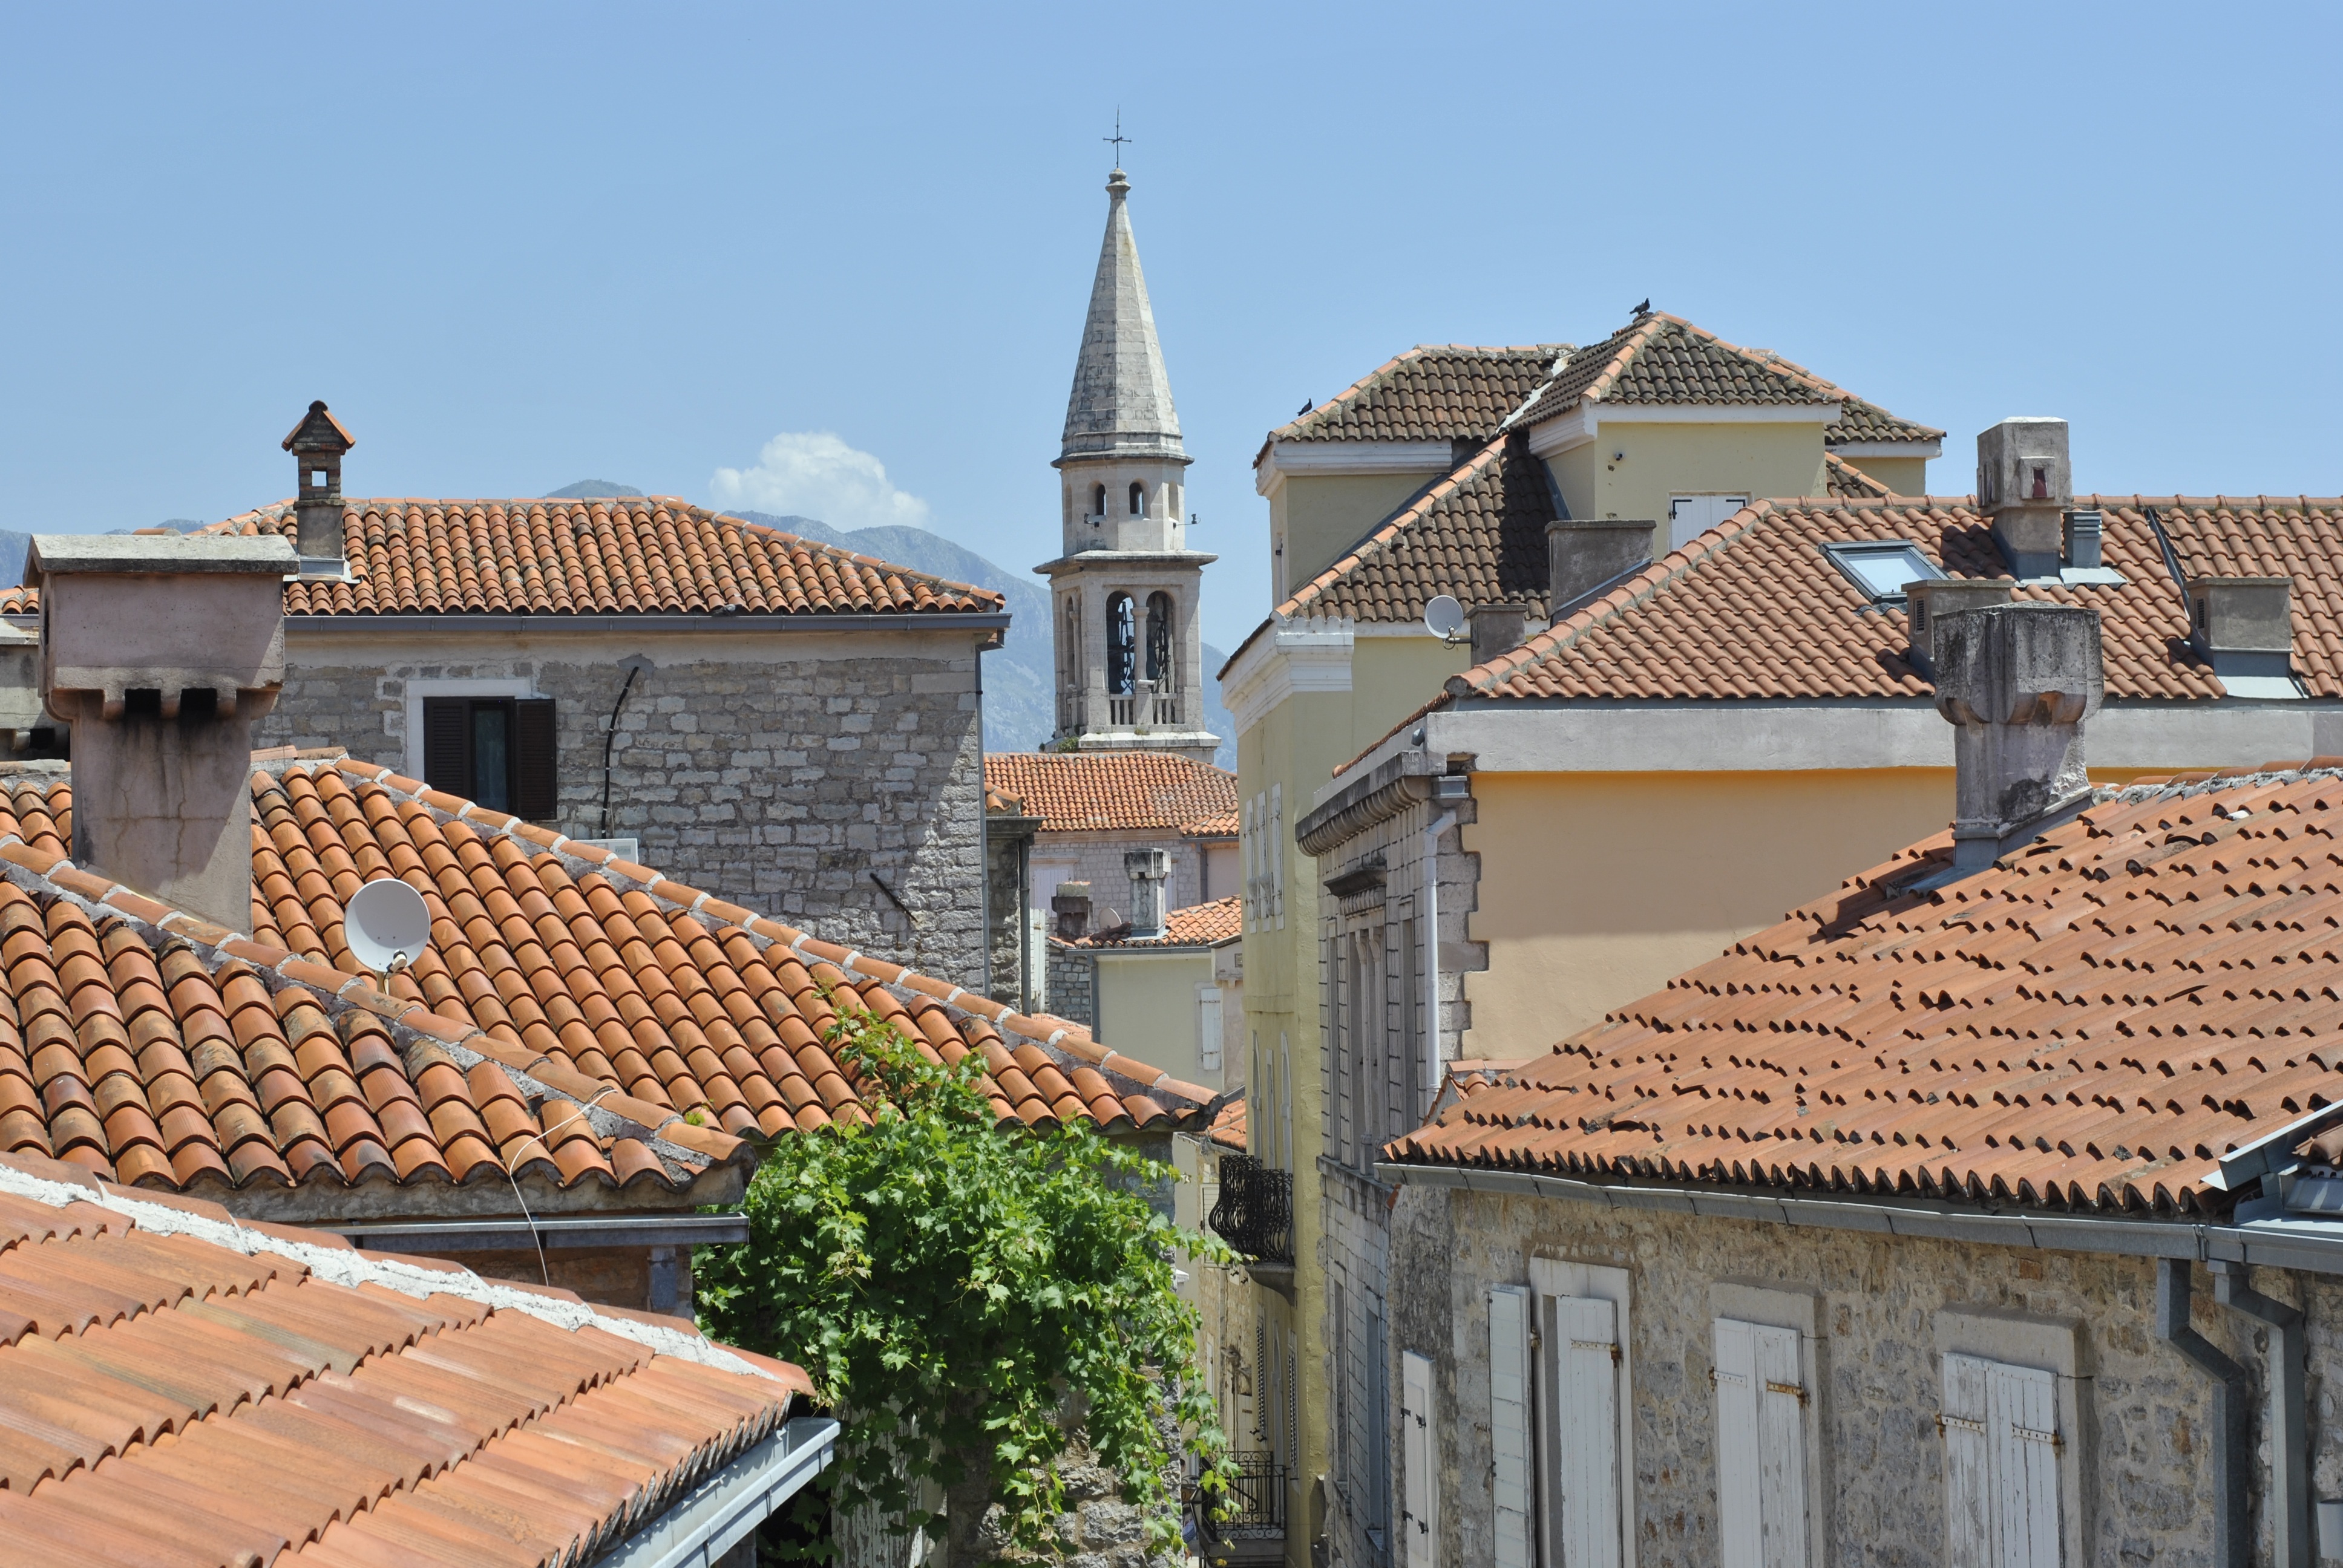
landscape, outdoor, architecture, town, roof, building, stone, summer, vacation, mediterranean, facade, property, place of worship, old town, historical, estate, adriatic, montenegro, neighbourhood, balkan, budva, residential area, outdoor structure